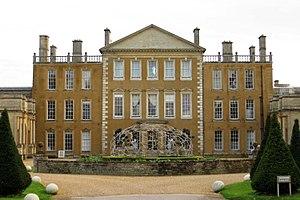
Thomas Cartwright est un homme politique anglais, député du parti conservateur du Northamptonshire entre 1695-1698 et 1701-1748, avant de devenir le père de la Chambre.